Hussein Harmoush

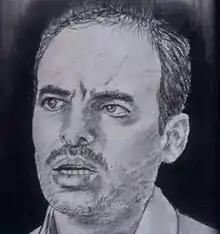
Sketch of Harmoush

Hussein Harmoush (25 May 1972 – 29 January 2012) was a Syrian military officer who was the founder and commander of the Free Officers Movement. He came to prominence after he defected from the Syrian Army and founded the rebel movement during the early uprising phase of the Syrian Civil War to protect civilians from the brutal crackdown against protesters by the Syrian government. He was later arrested in September 2011 and executed by the regime.